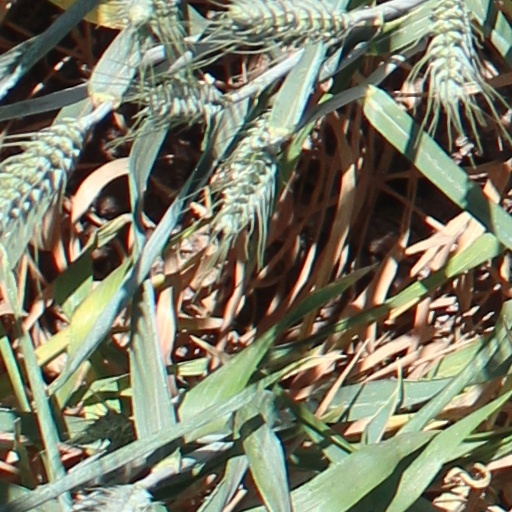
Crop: wheat